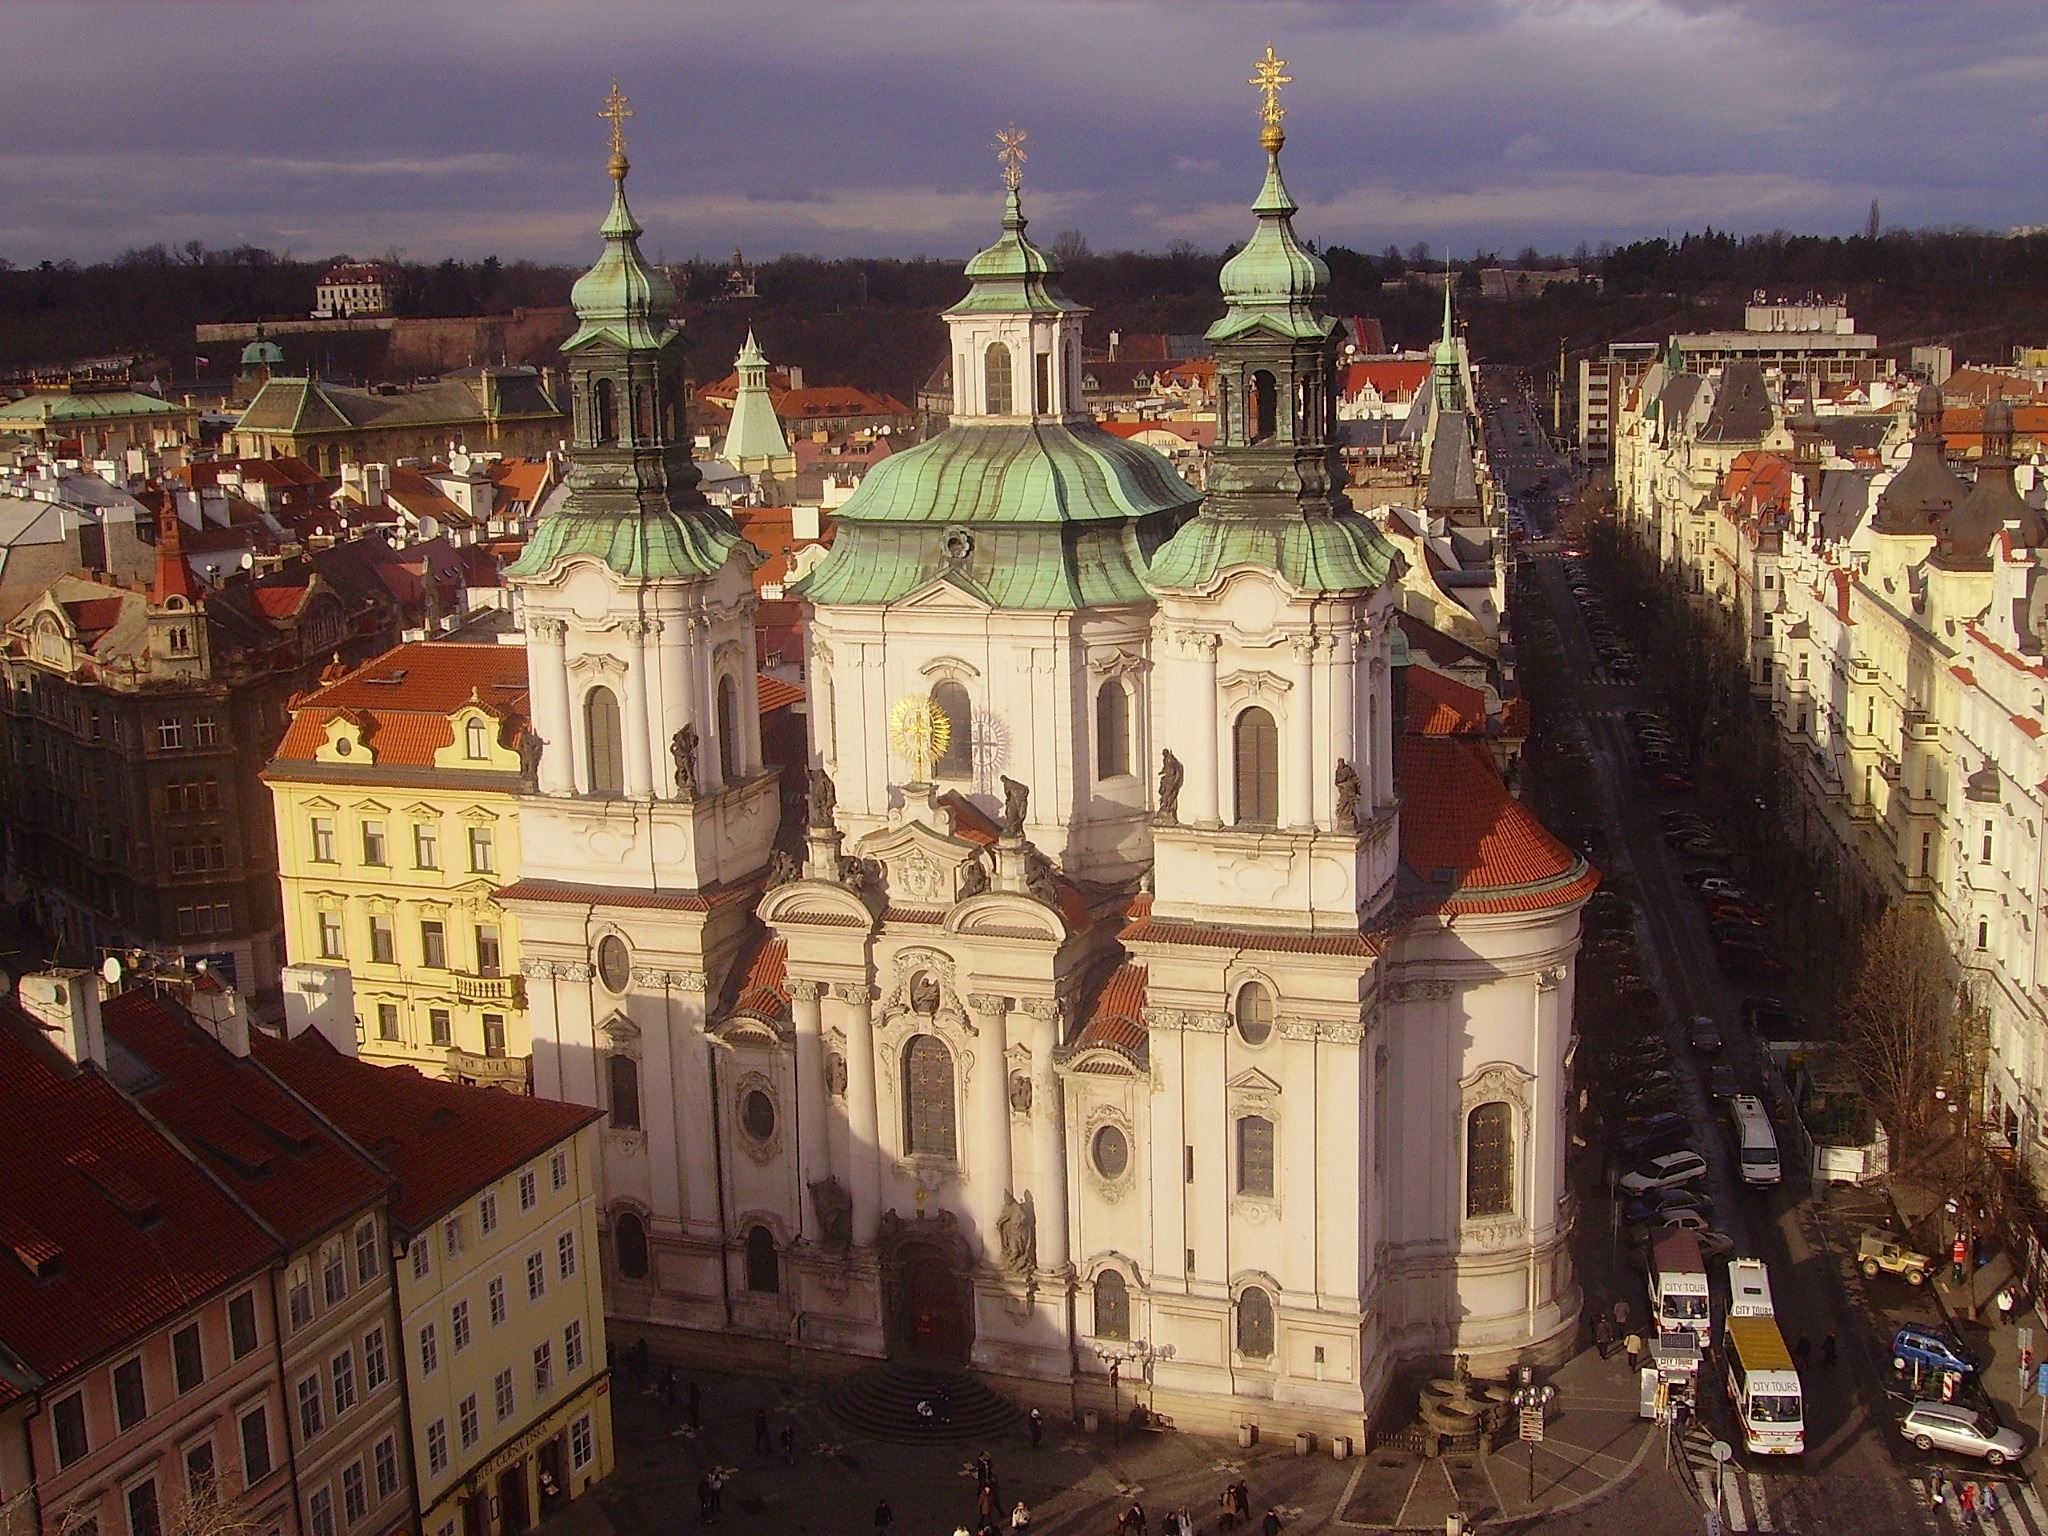
architecture, sky, skyline, town, city, urban, cityscape, evening, landmark, church, cathedral, prague, tourism, place of worship, outside, clouds, buildings, town square, basilica, czech republic, metropolis, urban area, ancient history, human settlement